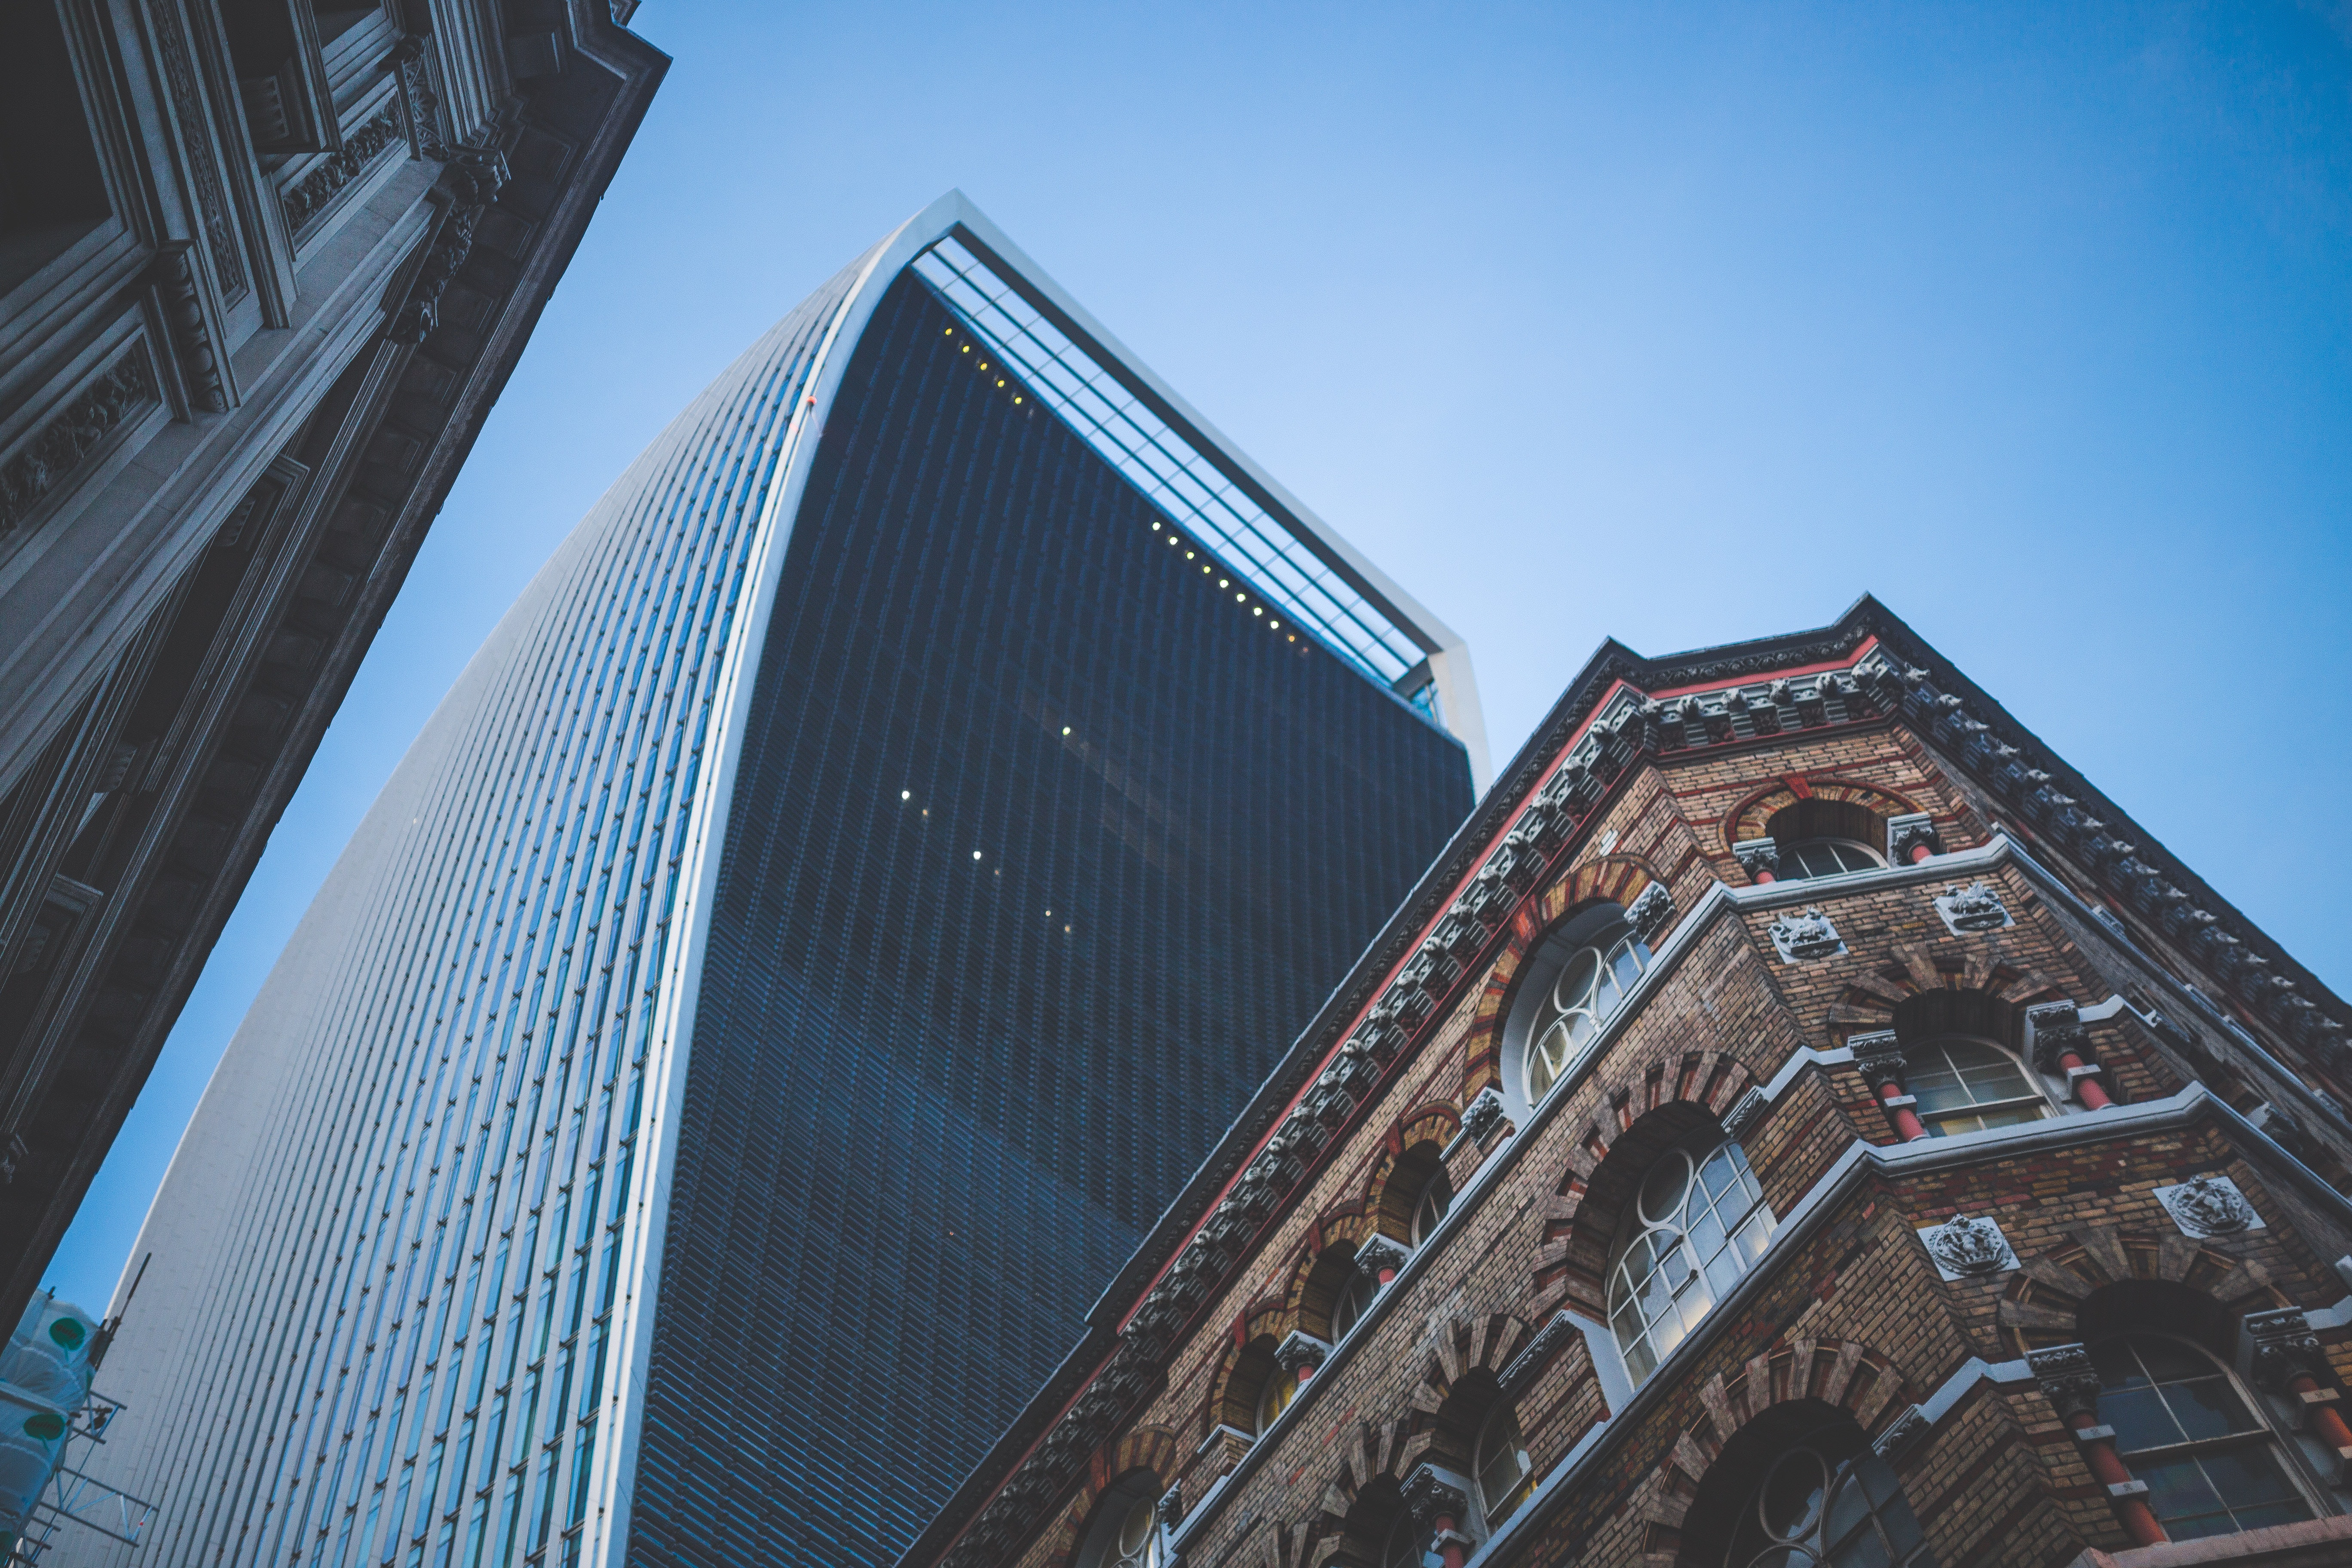
metropolitan area, architecture, daytime, urban area, blue, landmark, skyscraper, sky, metropolis, building, city, human settlement, tower block, tower, commercial building, downtown, line, facade, infrastructure, corporate headquarters, mixed use, reflection, headquarters, cityscape, urban design, glass, metal, street